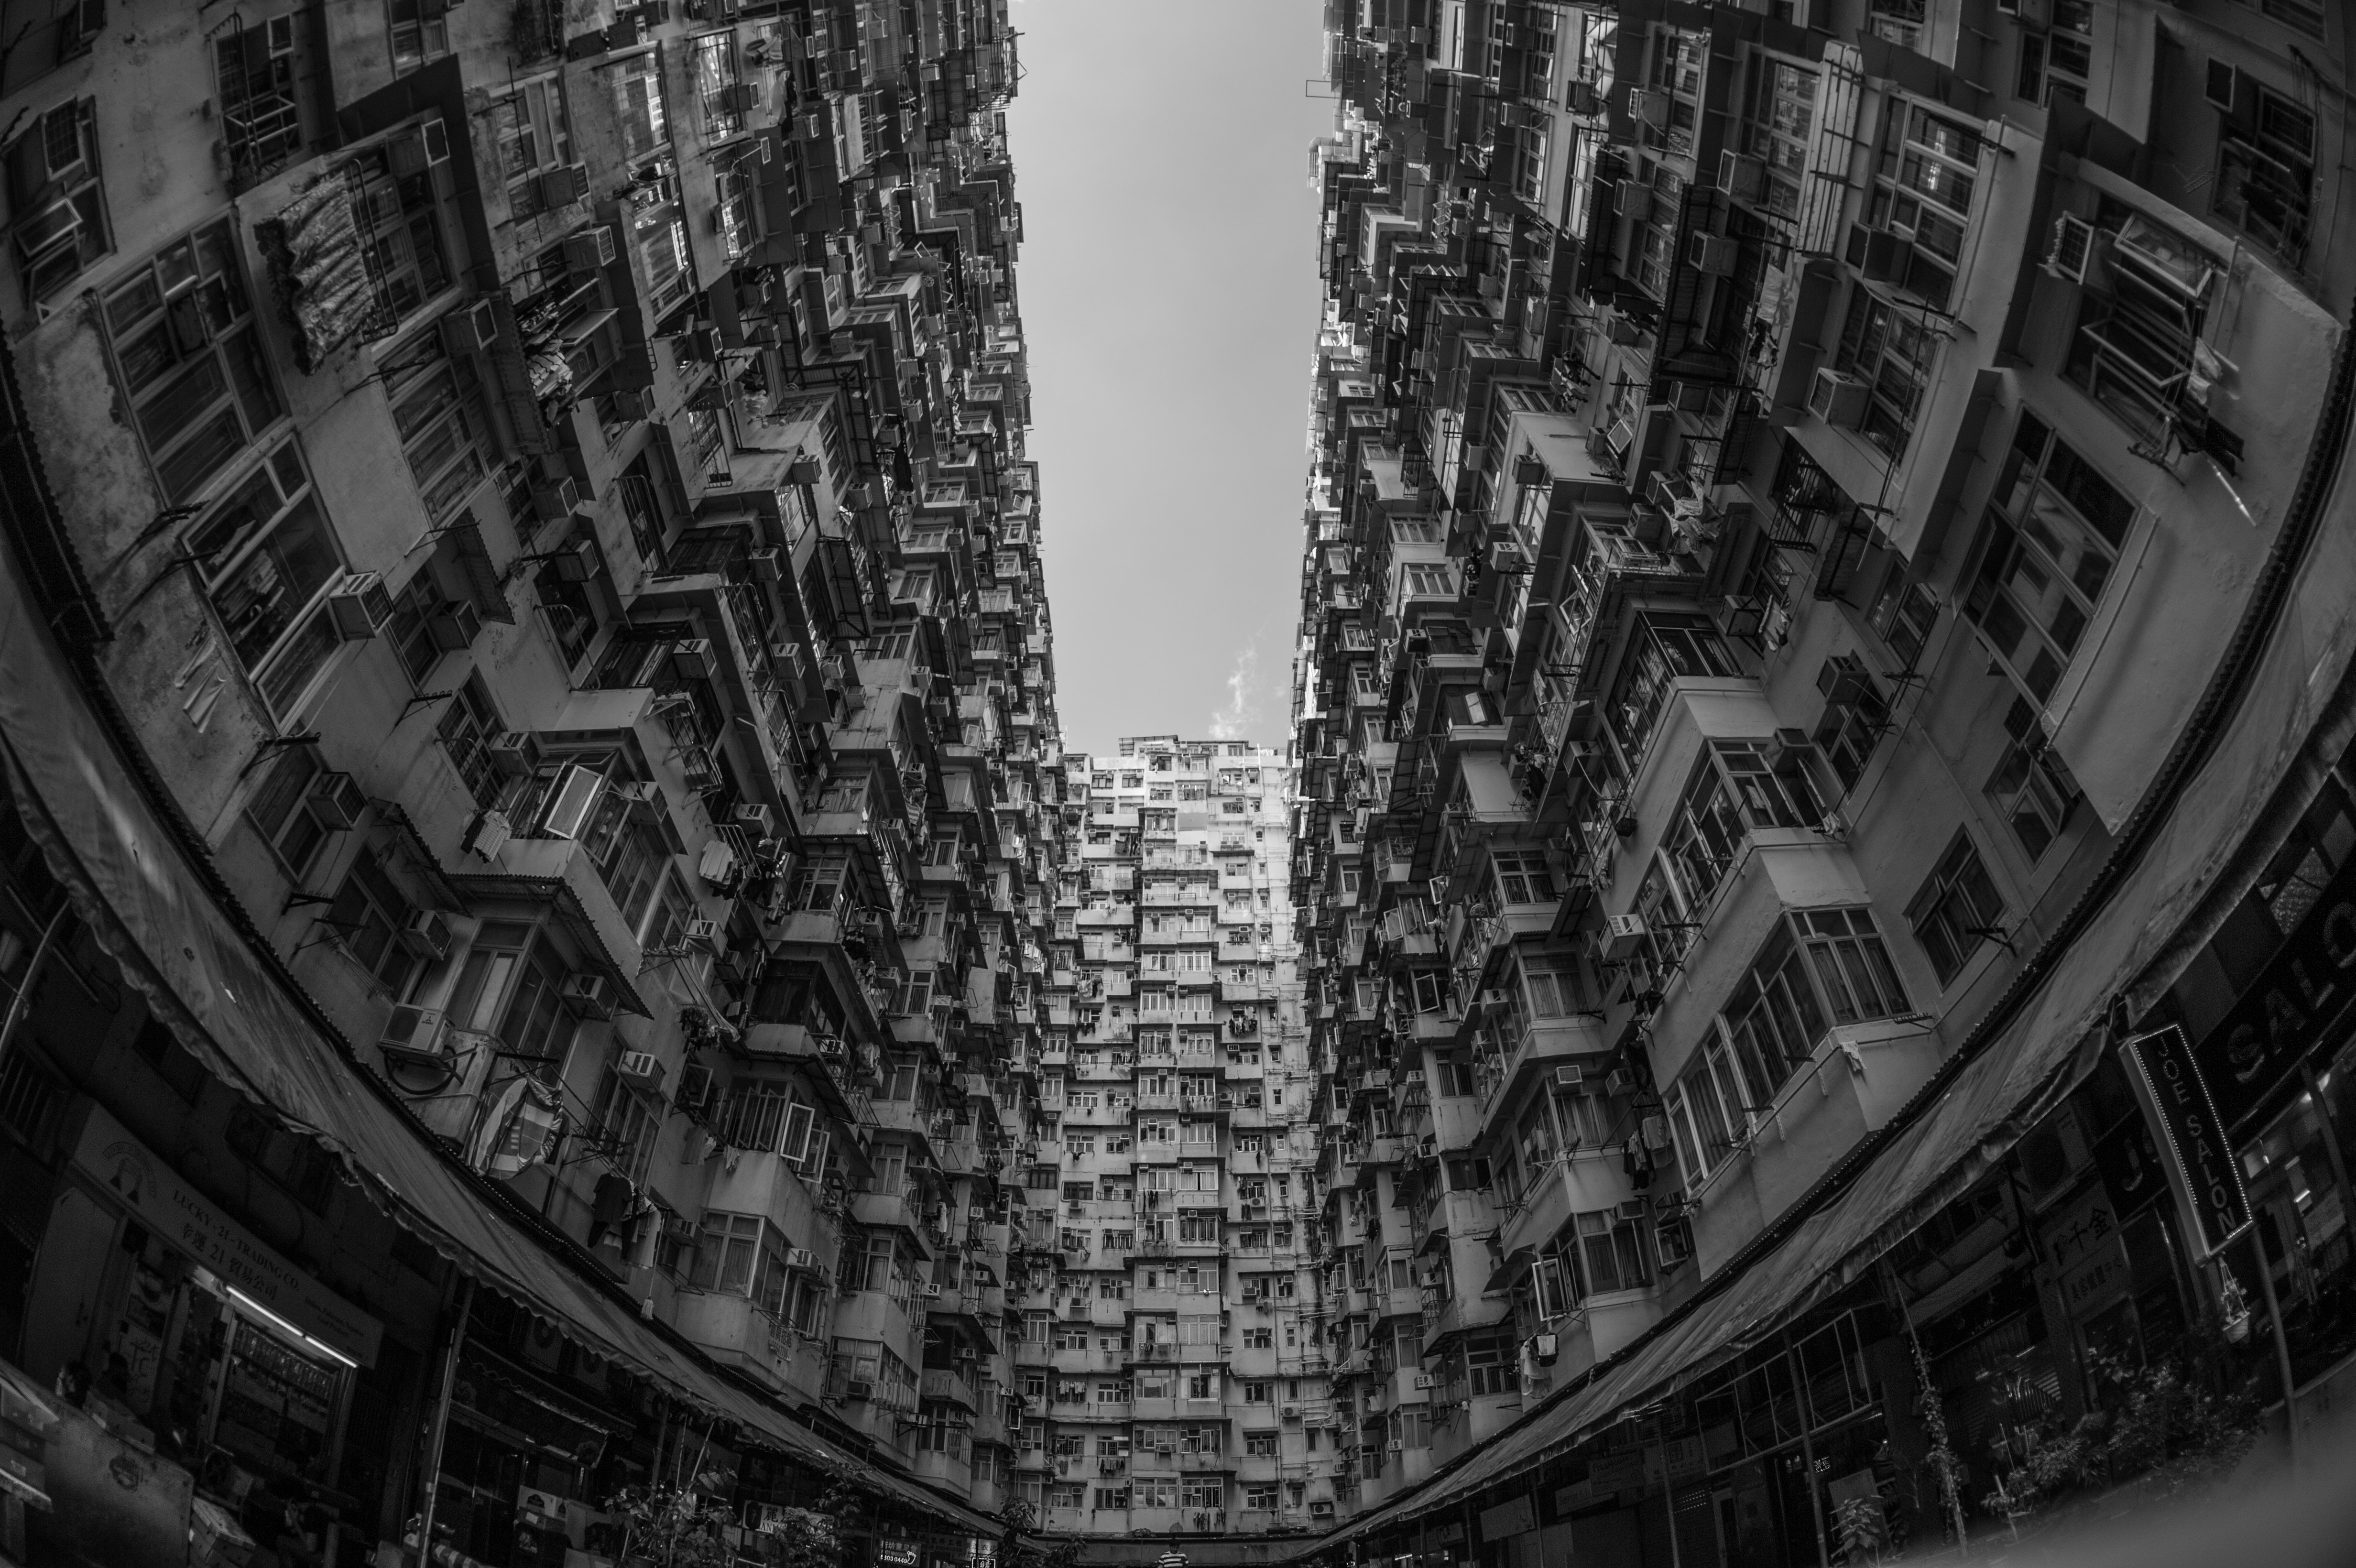
white, black, monochrome, black and white, monochrome photography, architecture, urban area, photography, symmetry, building, sky, city, stock photography, fisheye lens, metropolis, style, metal